Ashes of Empire

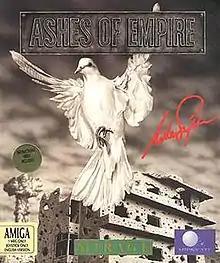

Ashes of Empire was a 1992 strategy video game developed by Mirage, released for the Amiga and MS-DOS compatible operating systems. It was a follow-on, although not a sequel, to the earlier games "Midwinter" and "Flames of Freedom".